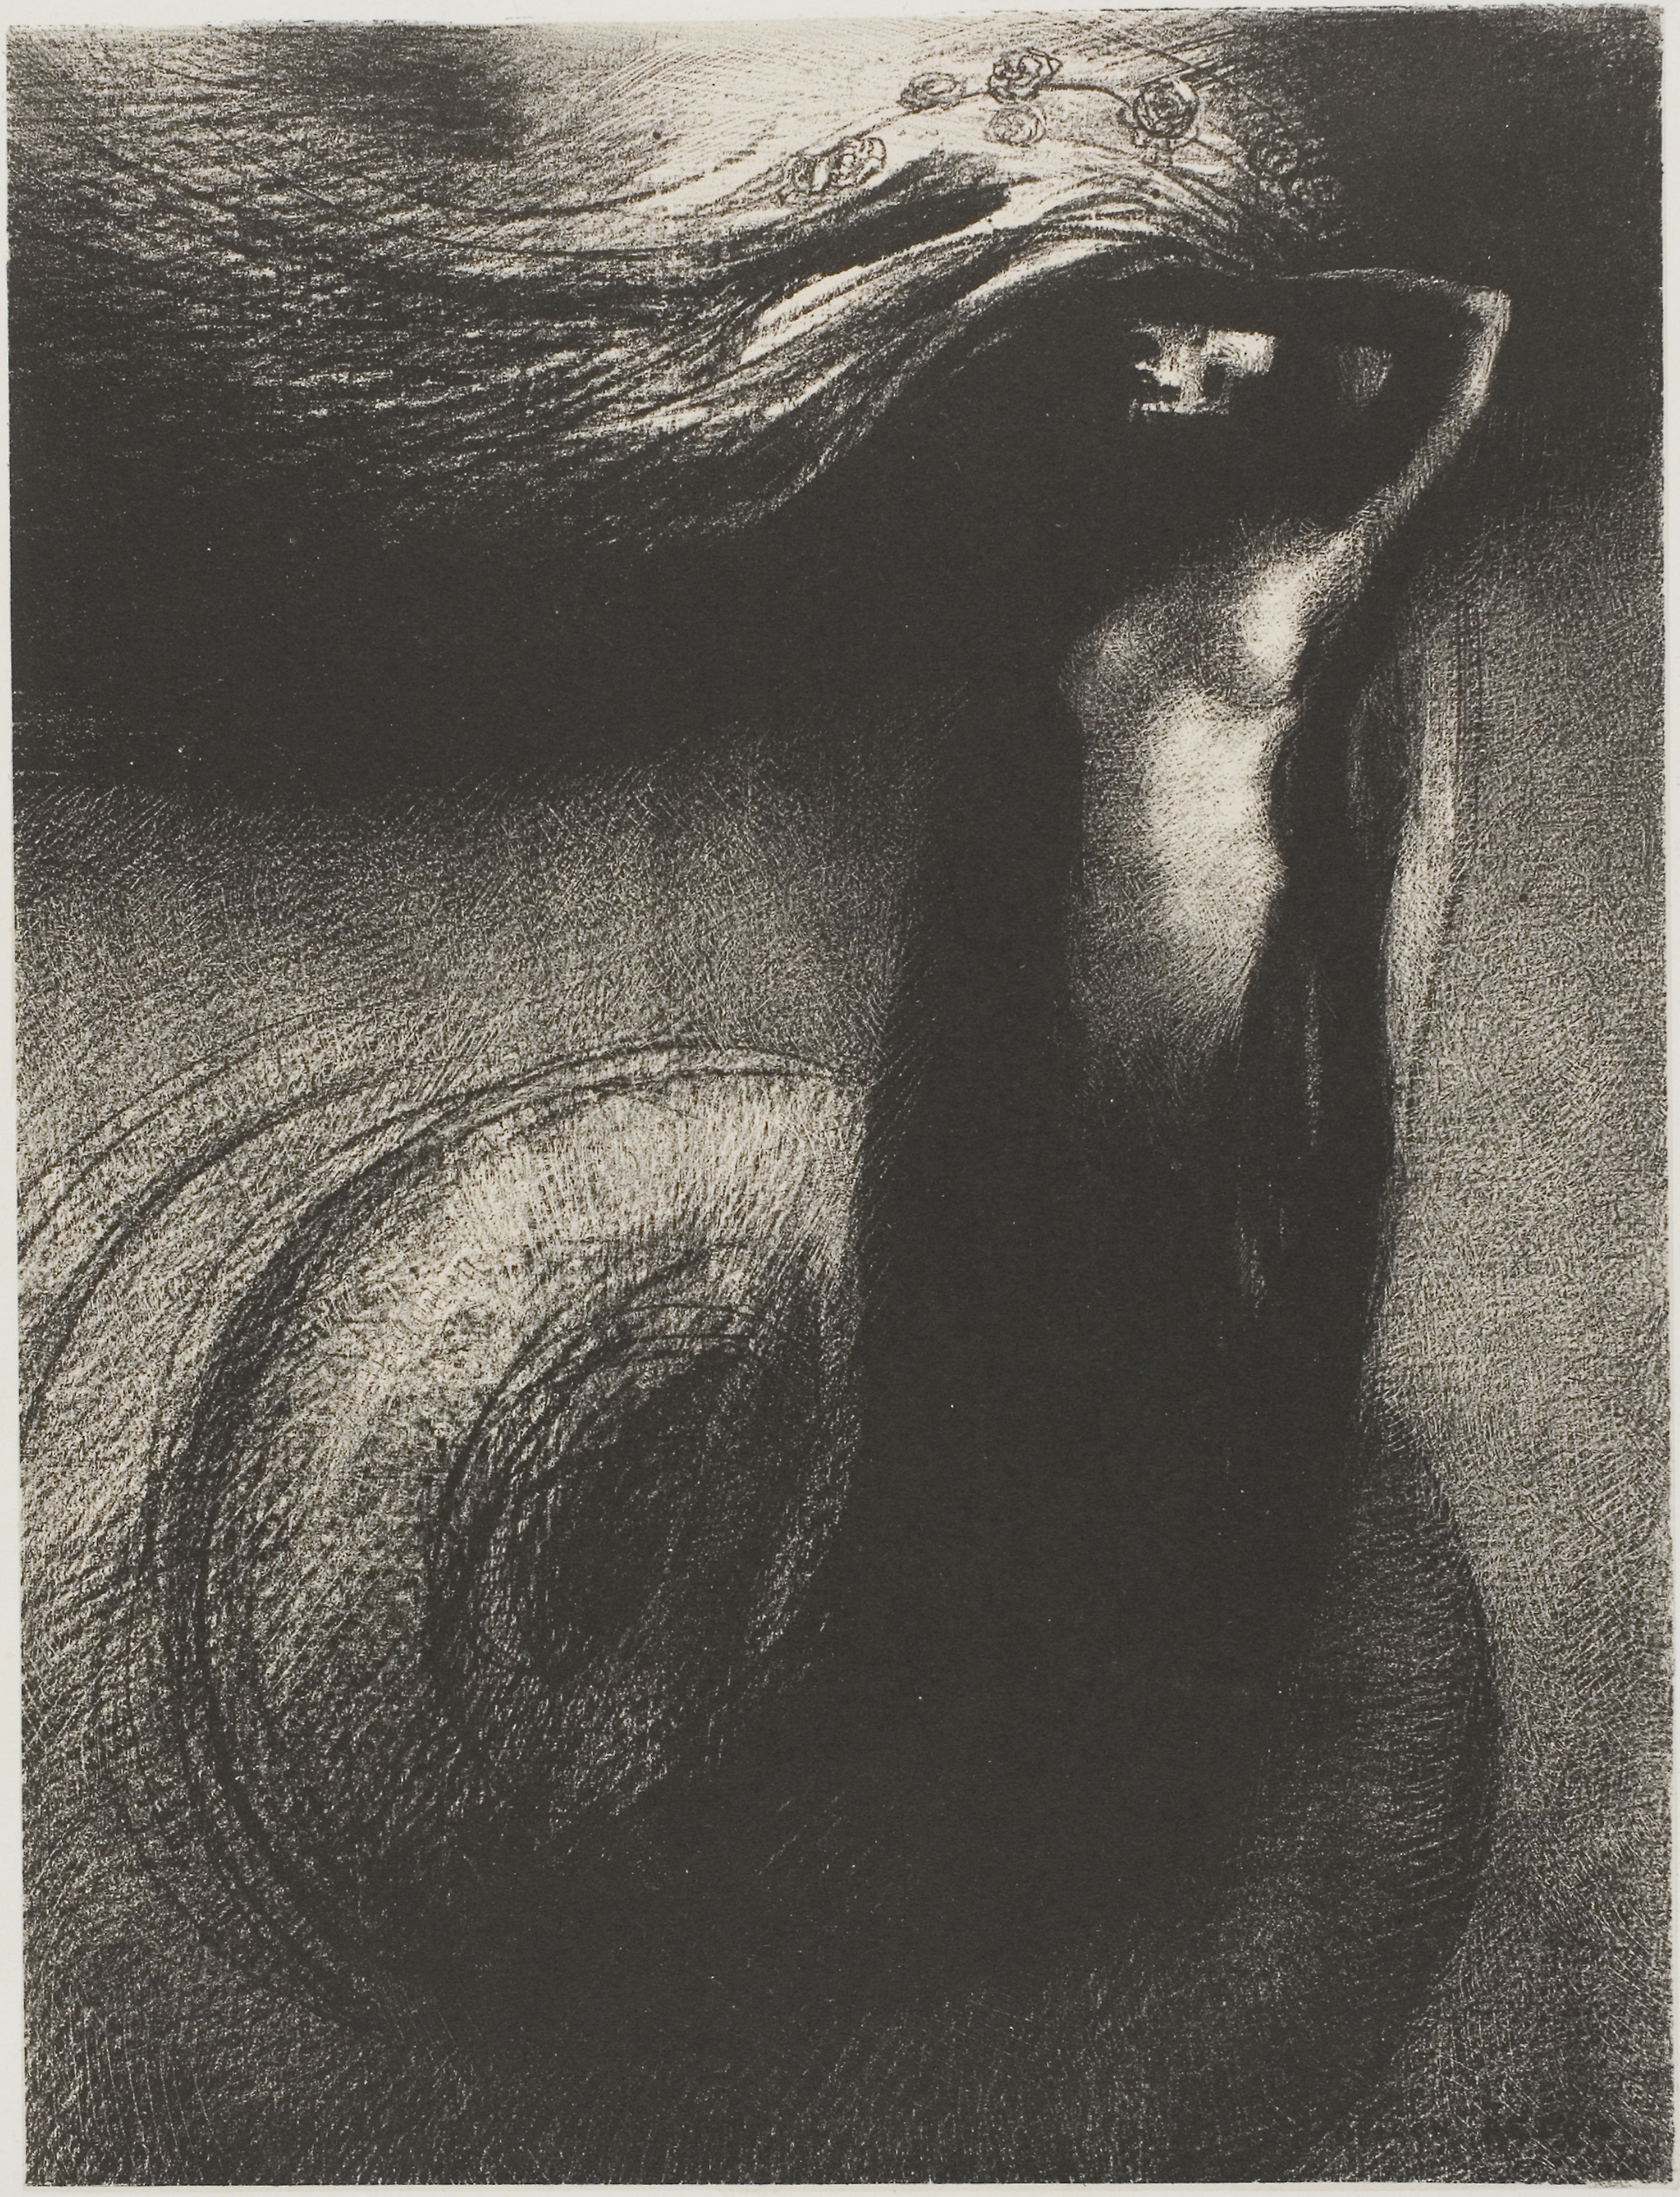
black and white, photography, monochrome photography, monochrome, drawing, portrait, visual arts, figure drawing, artwork, self portrait, stock photography, painting, art